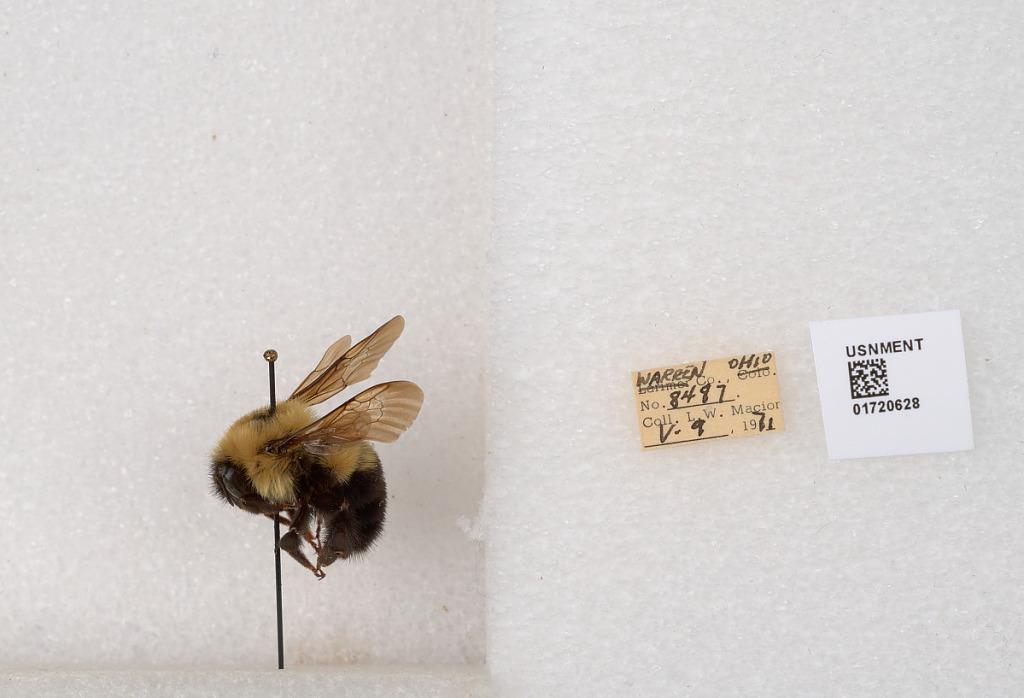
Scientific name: Bombus bimaculatus Cresson
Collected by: L. Macior
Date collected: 1971-5-9
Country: United States
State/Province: Ohio
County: Warren
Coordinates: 39.4276, -84.1668